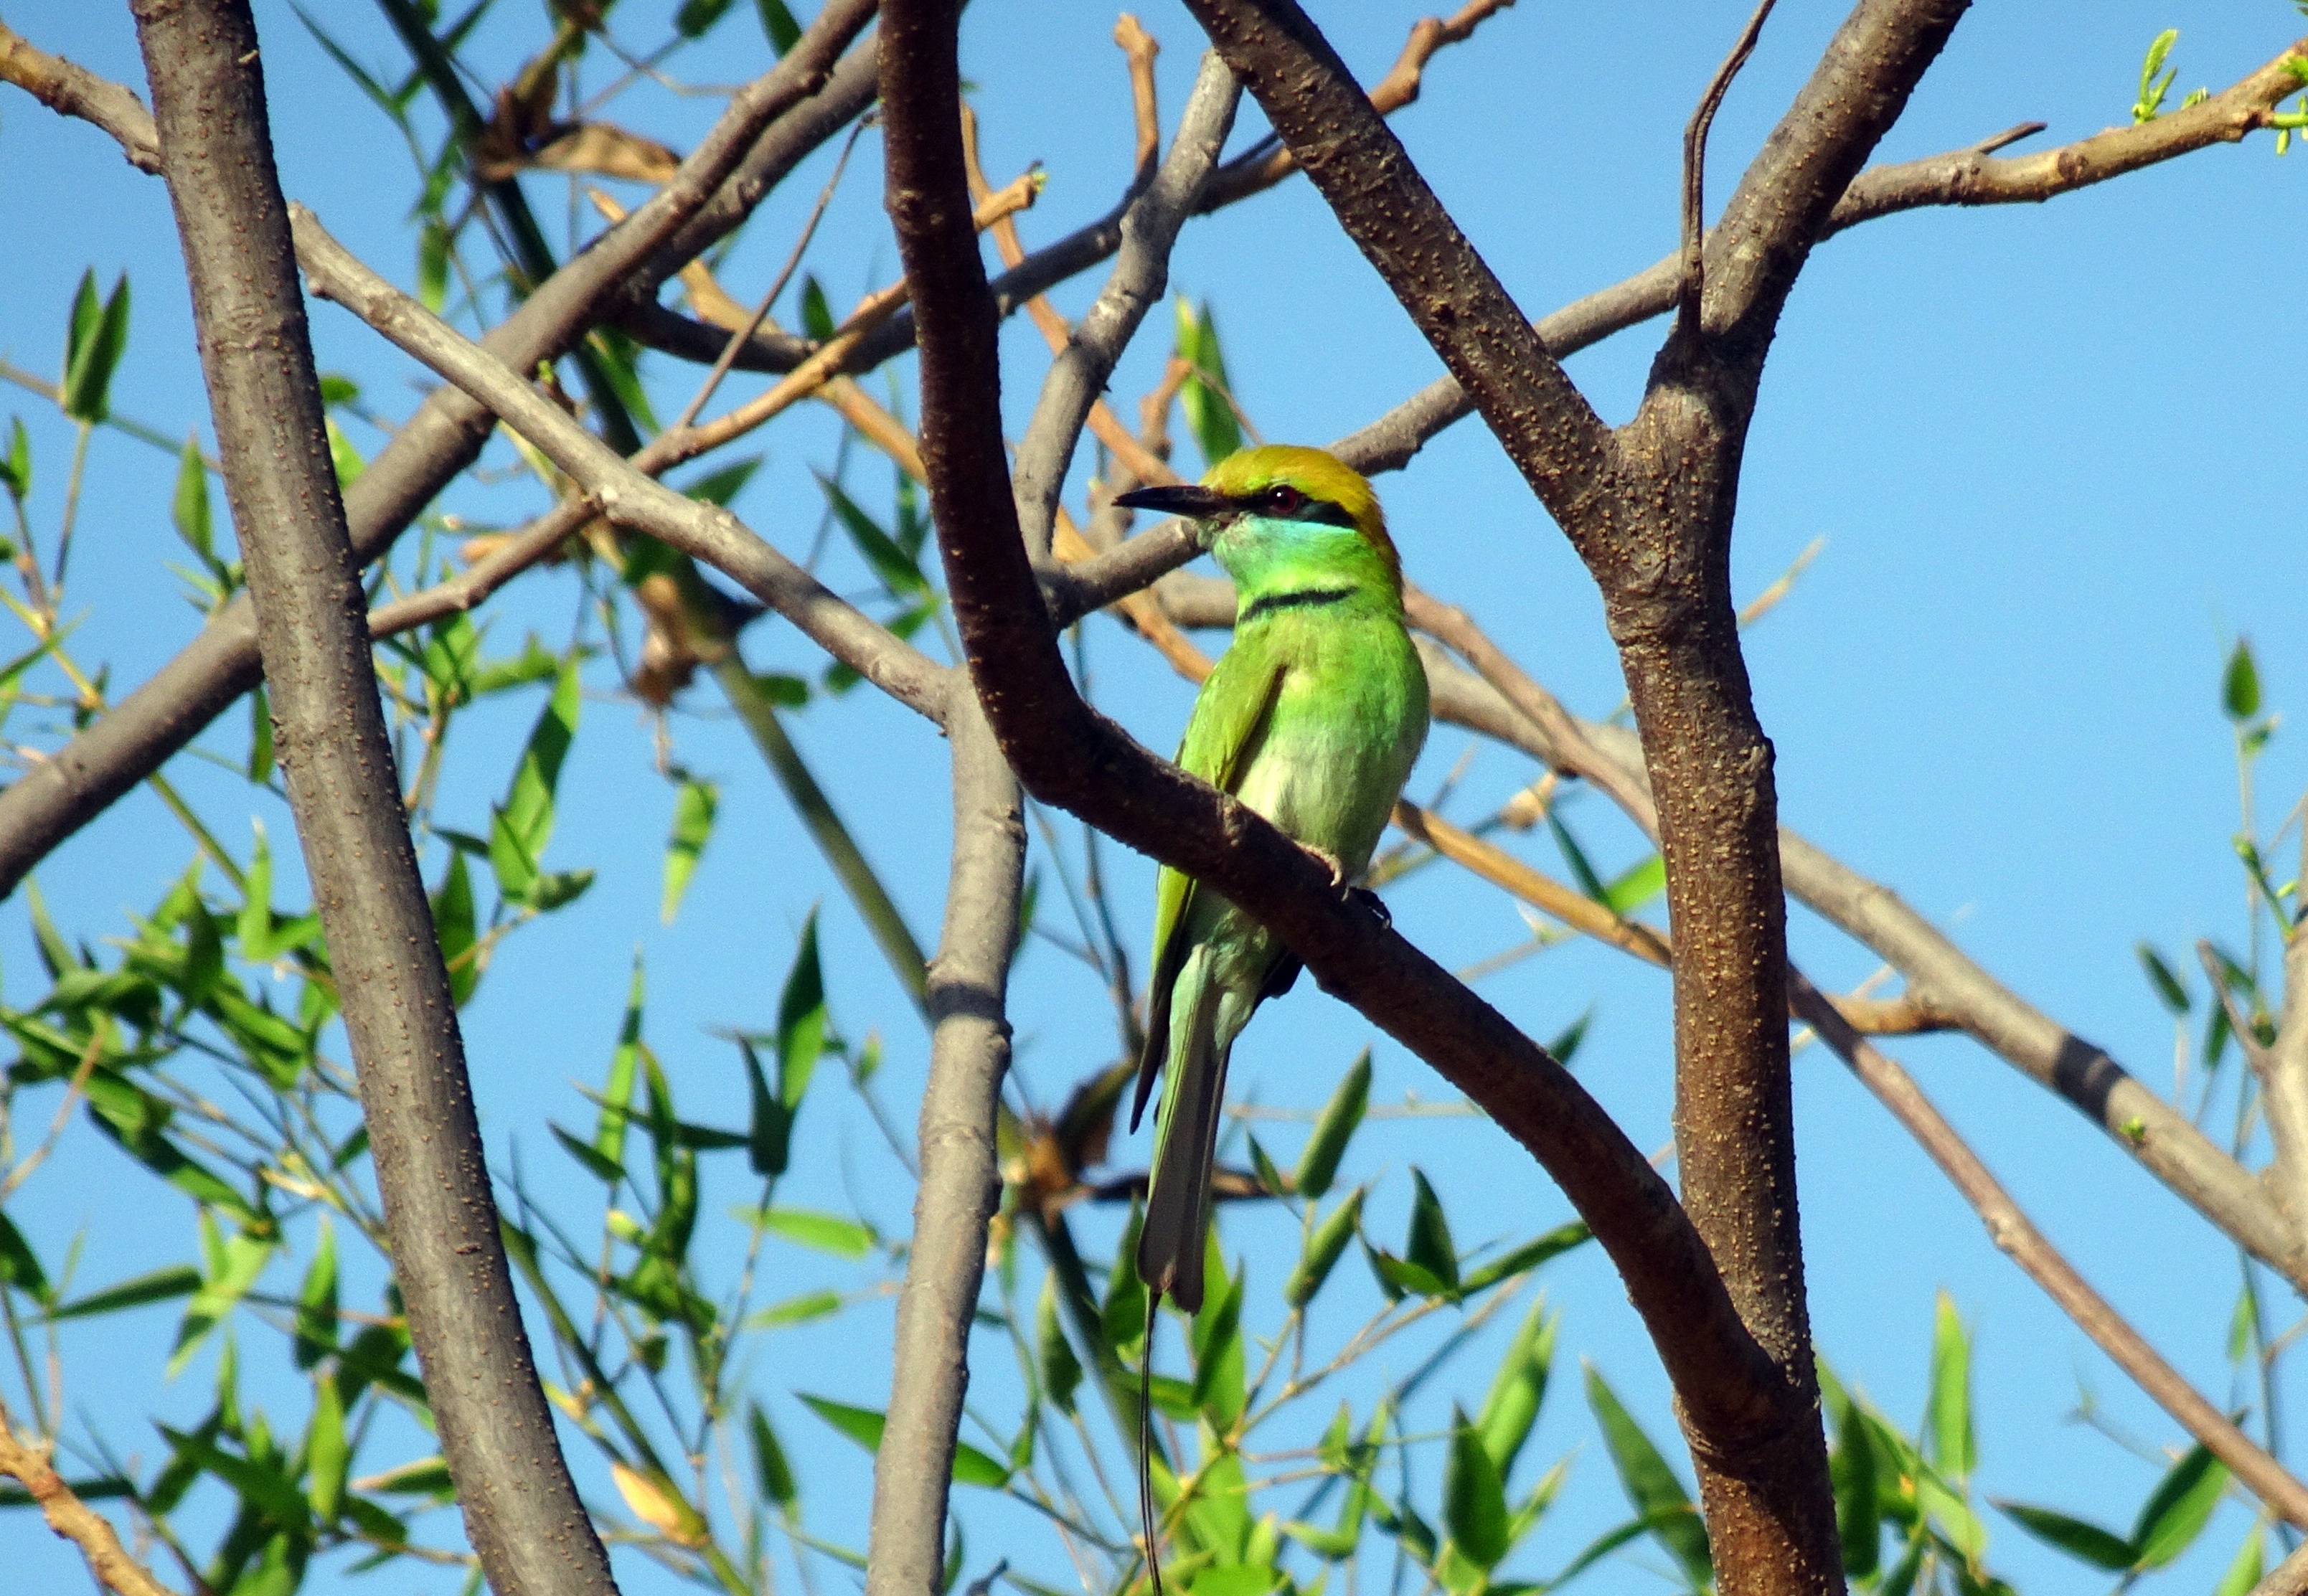
nature, branch, bird, wildlife, wild, small, fauna, macaw, passerine, vertebrate, parrot, india, parakeet, green bee eater, perching, bhuj, common pet parakeet, merops orientalis, little green bee eater